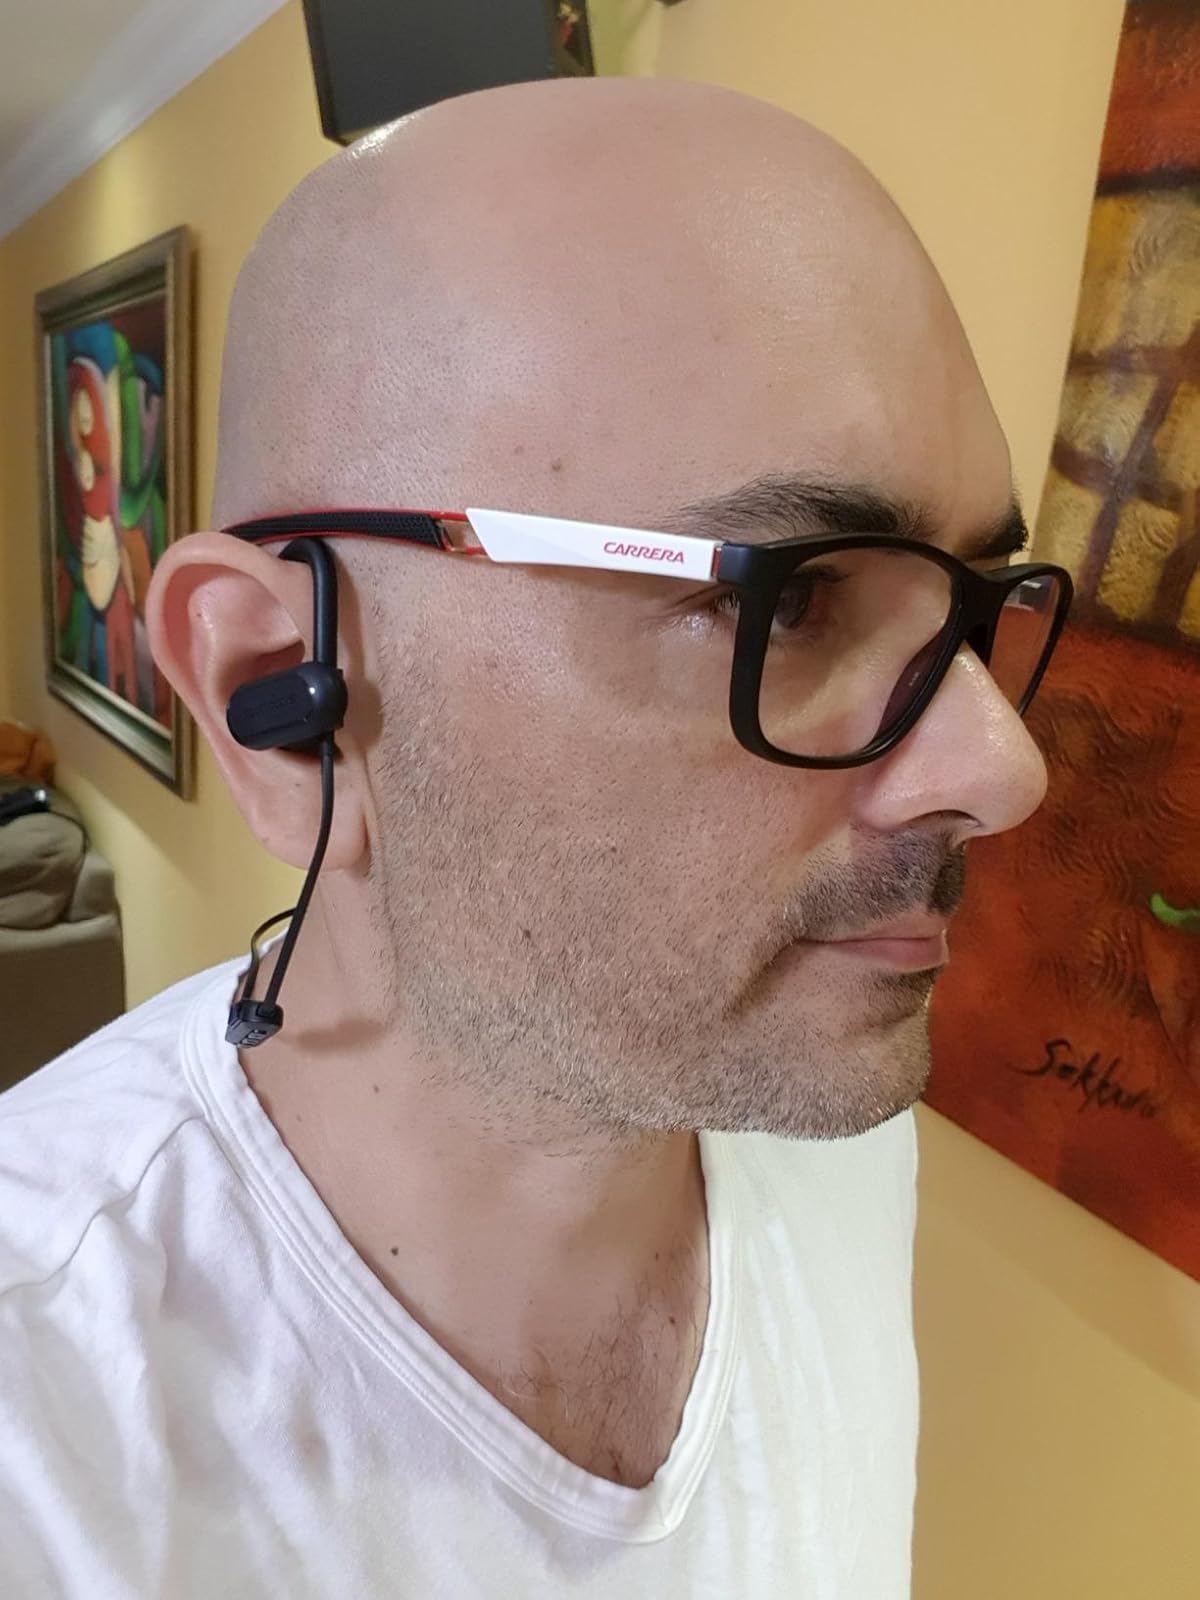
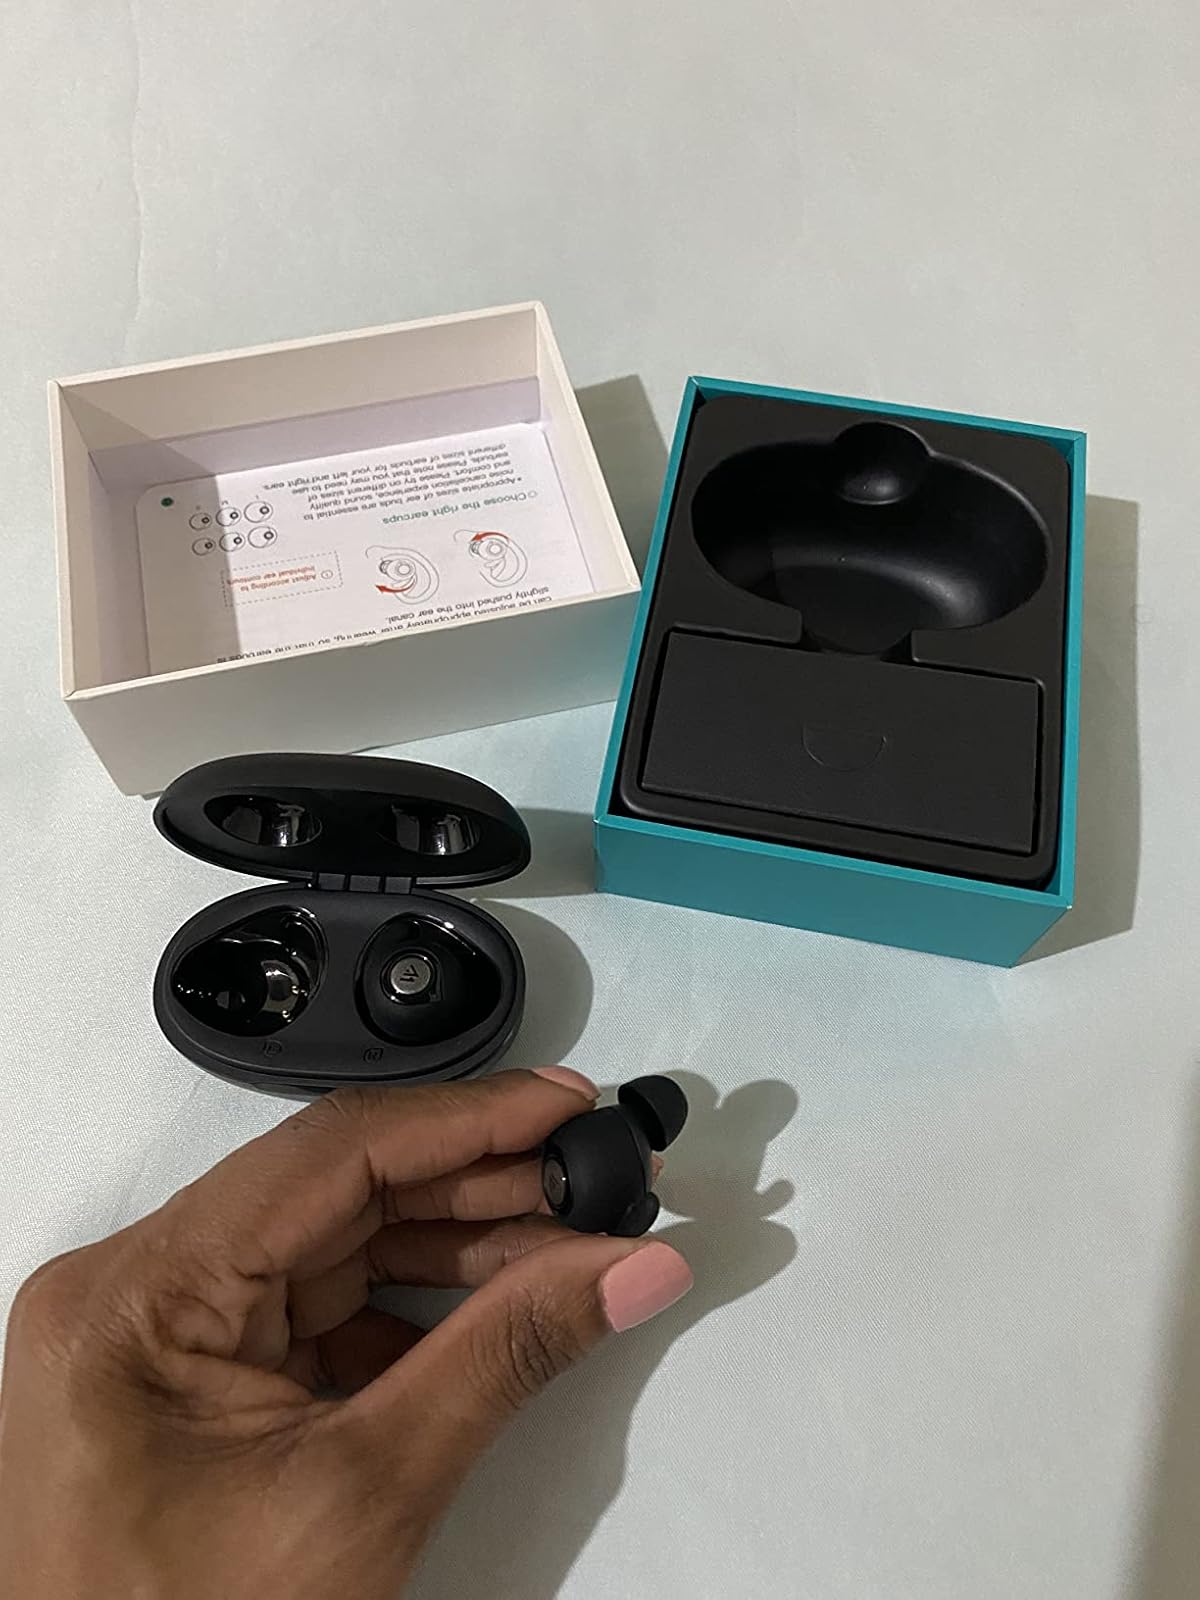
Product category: earbuds
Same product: no